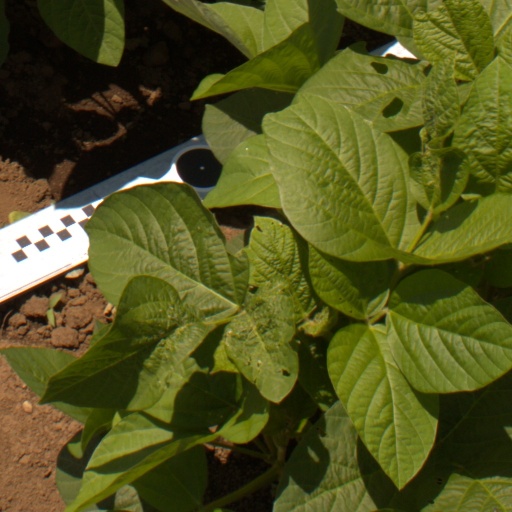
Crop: soybean